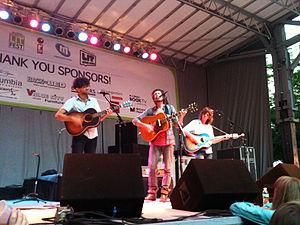
Augustana est un groupe de pop rock américain actif de 2003 à 2014.